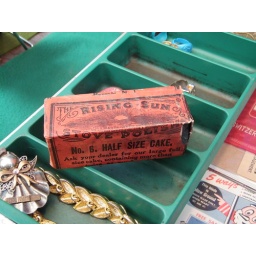
I've never seen a shiny stove in my life!